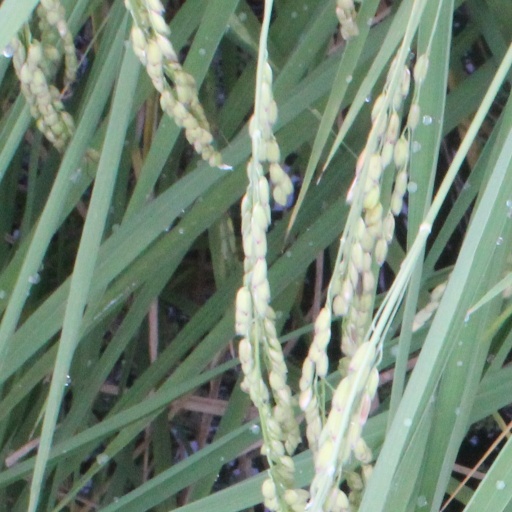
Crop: rice